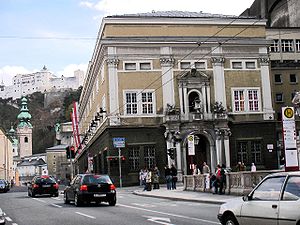
Herbert von Karajan / Dirigenten Karajan
Herbert von Karajan Platz med Grosses Festspielhaus i Salzburg.
Herbert von Karajan var en af det 20. århundredes mest ansete dirigenter. Hans familie havde i 1700- og 1800-tallet succes i Sydtyskland og Østrig, og nogle af hans forfædre blev optaget både i den tyske og den østrigske adelsstand. Hans fars slægt kom oprindeligt fra græsk Makedonien og havde navnet Karajànnis. Hans oldefar var den østrigske politiker og historiker Theodor Georg von Karajan